Ching-chih Chen

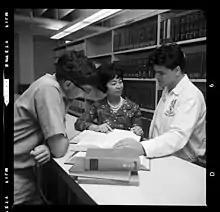
Ching-chih Chen standing in front of open book, assisting students in University of Waterloo library stacks.

Chen moved to Canada in the summer of 1962. After working briefly at the Windsor Public Library she accepted a position at the McMaster University Library as a reference librarian and, within six months, was promoted to the head of the engineering and science library. In September 1964 Chen started work as a senior reference librarian at the University of Waterloo. In July 1965, after holding an appointment as the supervising librarian, Chen was named head of the engineering, science and math library.